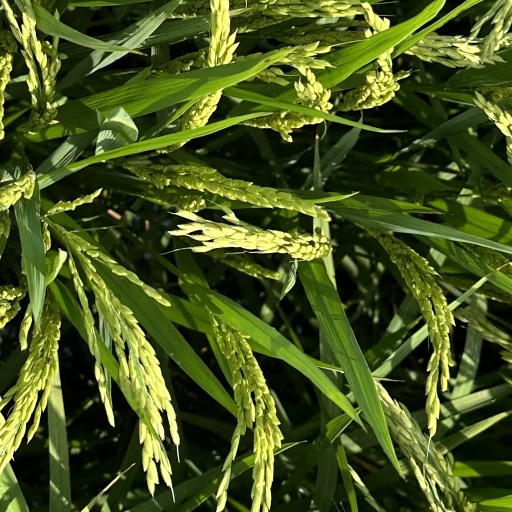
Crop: rice